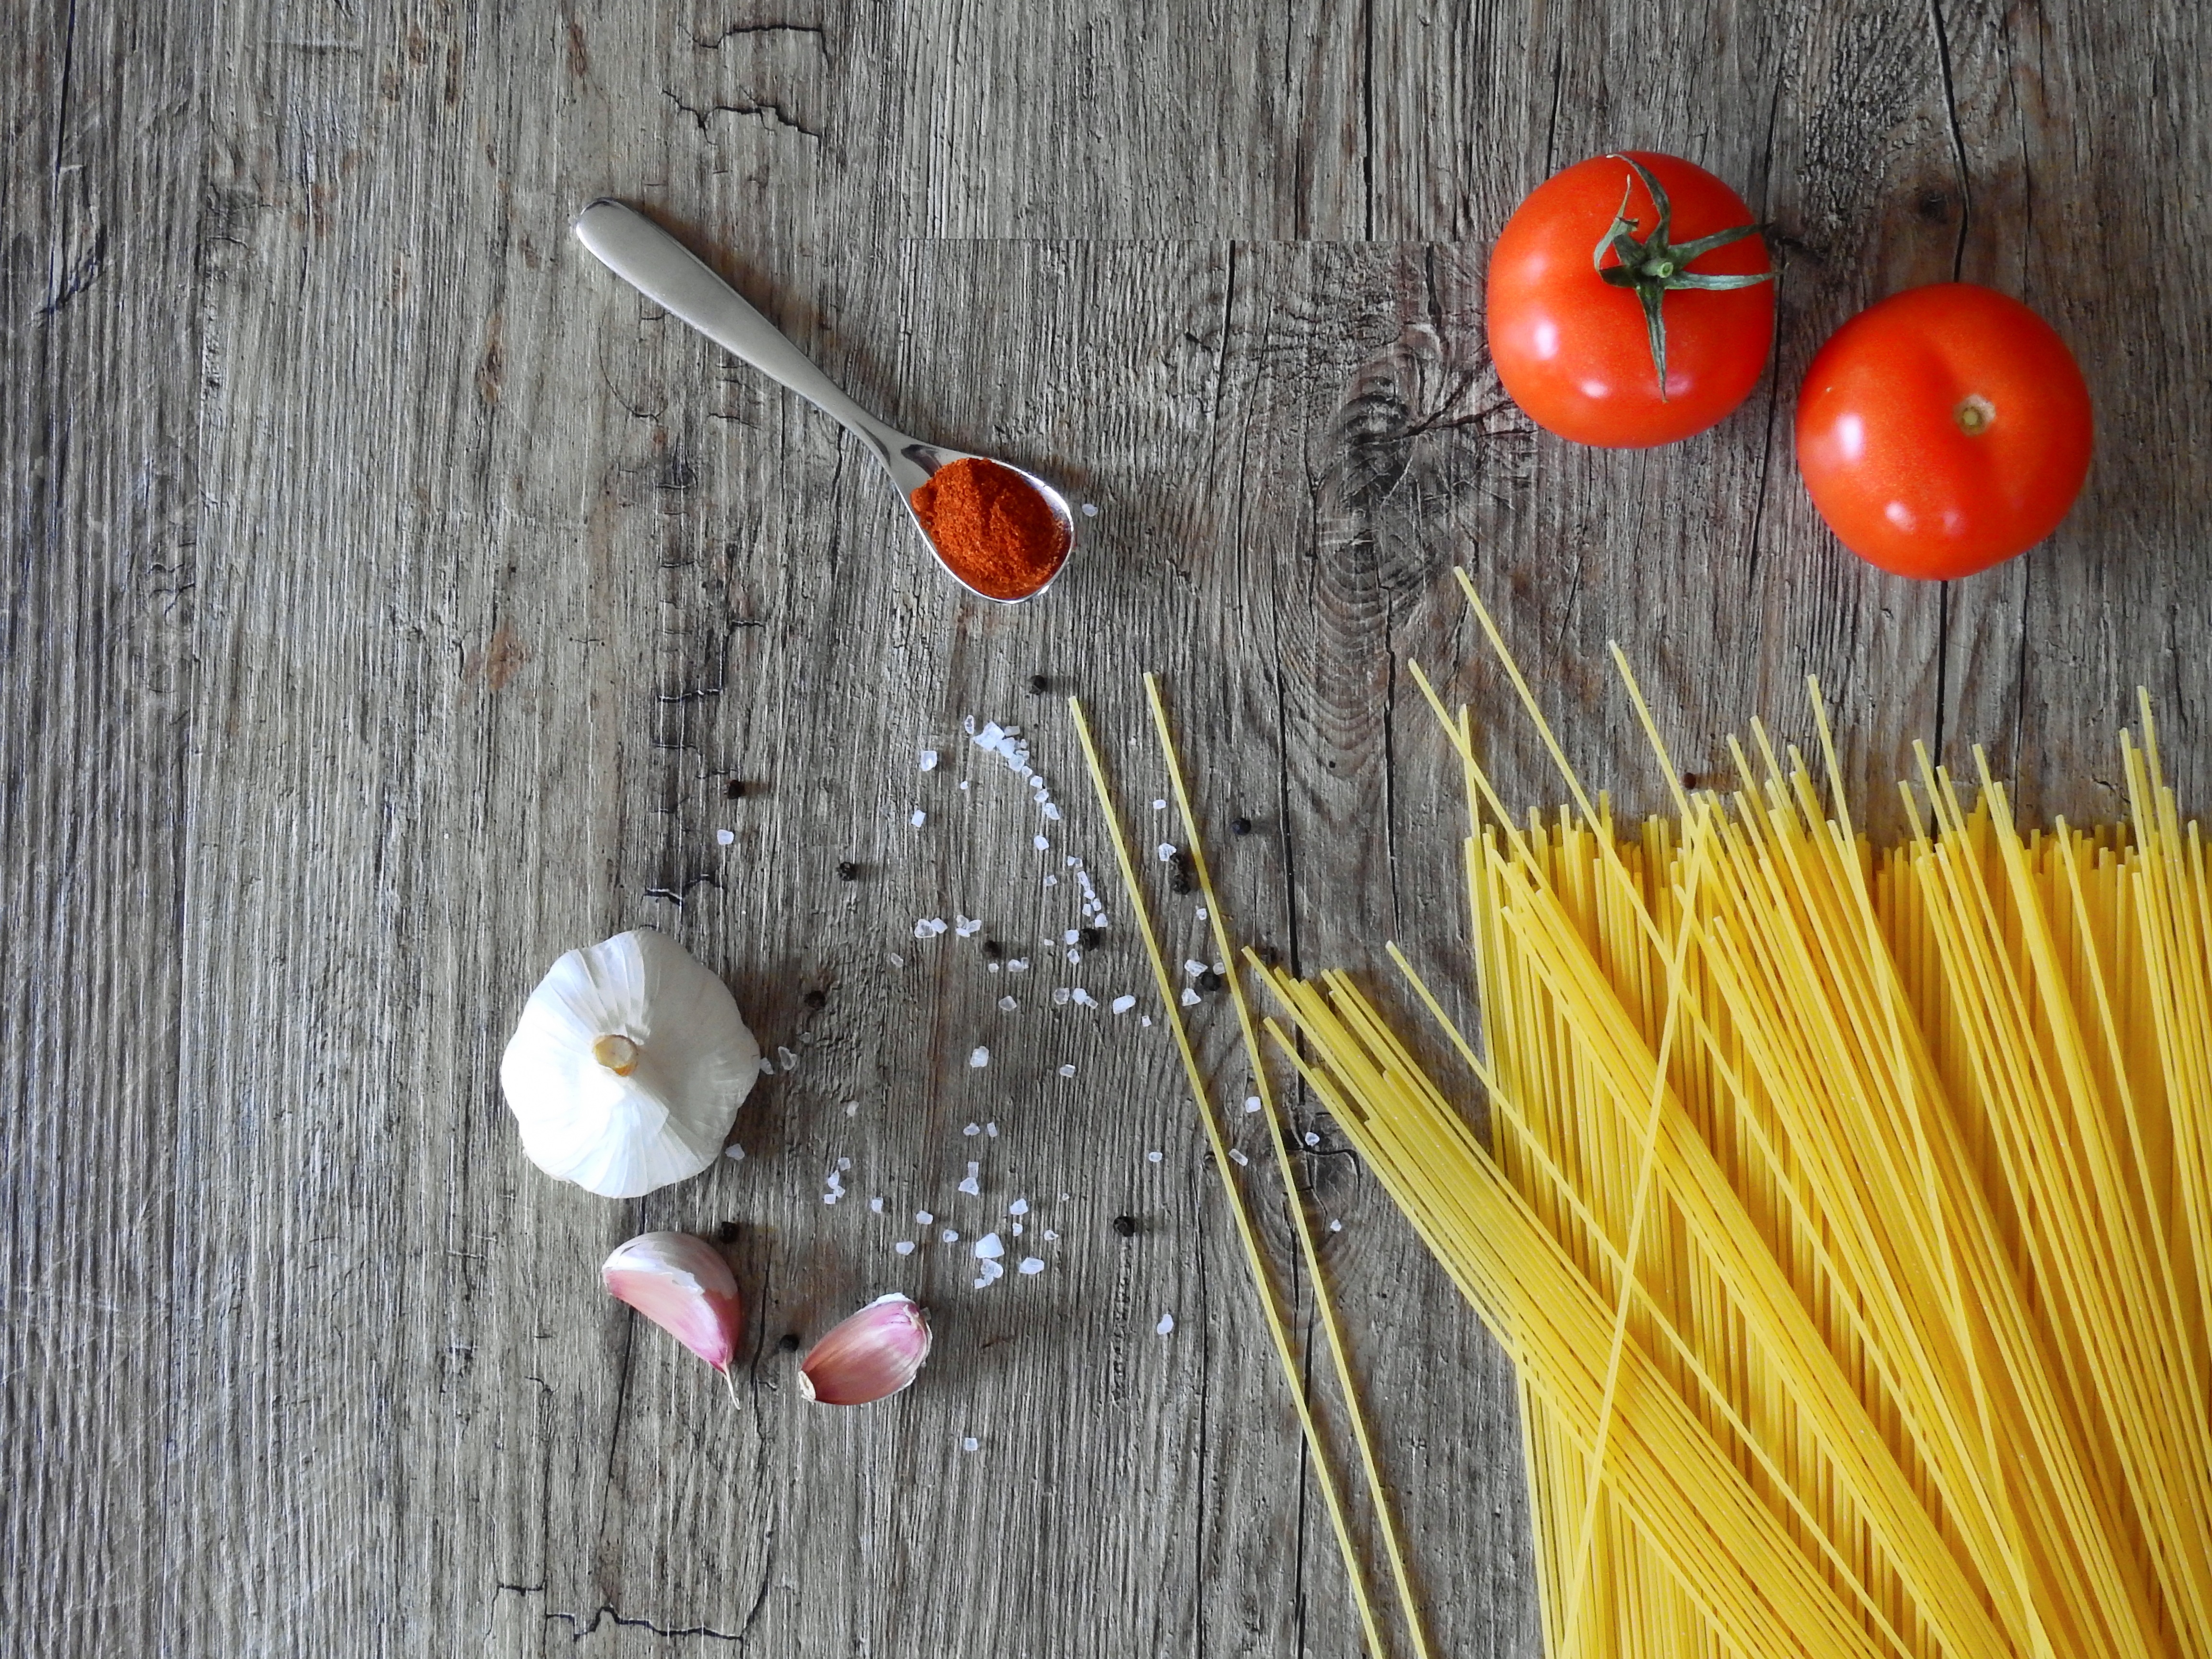
flower, meal, food, pepper, red, garlic, produce, kitchen, salt, eat, pasta, cook, tomato, noodles, nutrition, spaghetti, frisch, dine, benefit from, paprika, spagetti